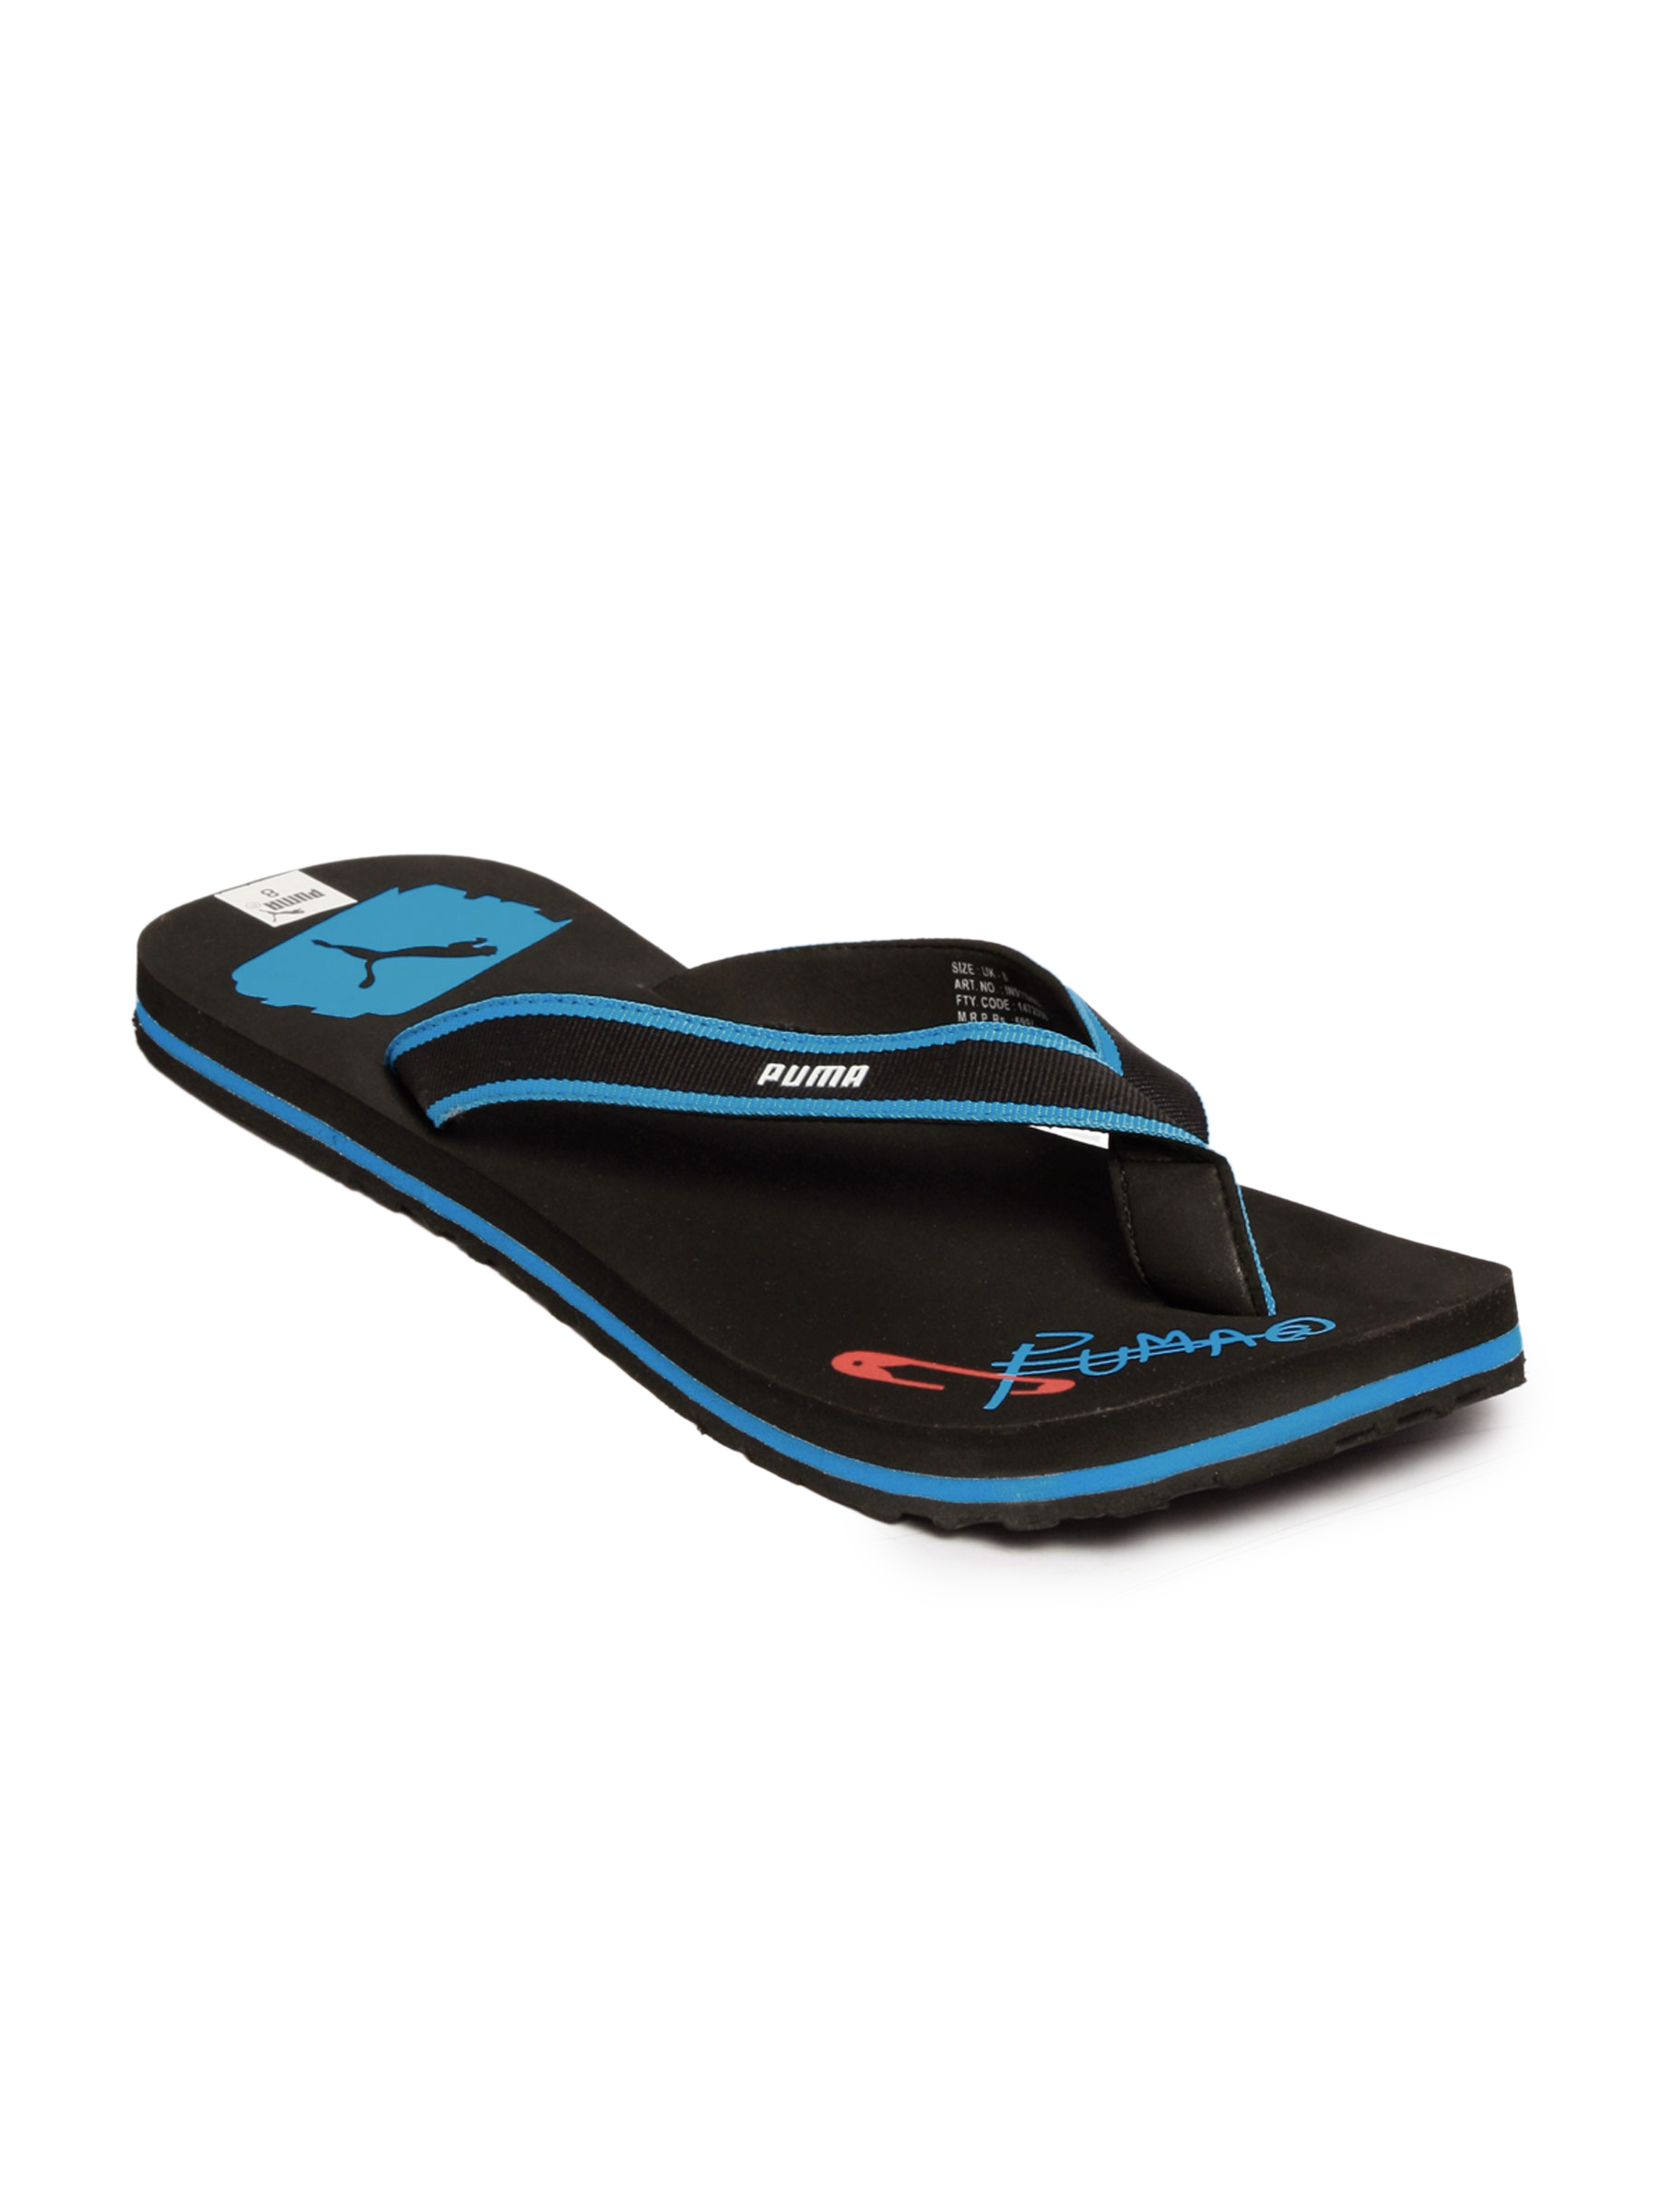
Puma Men Pop Art Black Flip Flops
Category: Footwear / Flip Flops / Flip Flops
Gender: Men
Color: Black
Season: Fall 2011
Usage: Casual